Jessie J

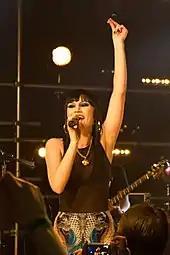
Jessie J performing at a concert in New York City in 2011

On 25 February 2011 her debut album, "Who You Are", was released. The album first entered the UK Albums Chart on 6 March 2011 where it charted at number two. The album charted into the top ten in a number of countries and number 11 in the US. After the release she went on to release a third single from the album, "Nobody's Perfect". MTV reported that the single is, so far, only confirmed for release in the United Kingdom. The album's fourth single was "Who's Laughing Now". "Domino" was her second US single. The Dr. Luke-produced track was sent to mainstream radio on 6 September 2011. With the success of "Who You Are" in North America, Jessie was chosen to tour as the opening act for American pop artist Katy Perry's "California Dreams Tour" in 2011 but pulled out after breaking her foot in rehearsals.